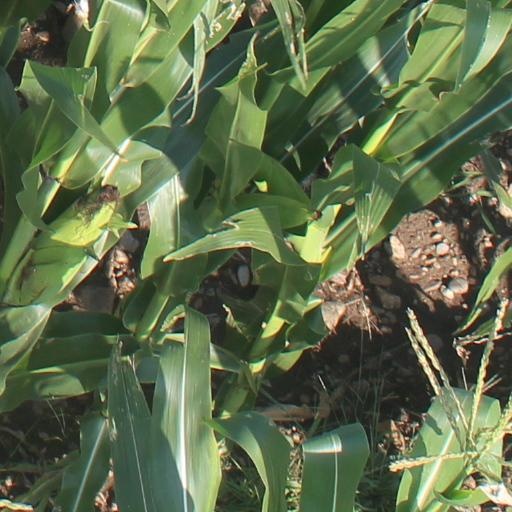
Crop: maize; corn